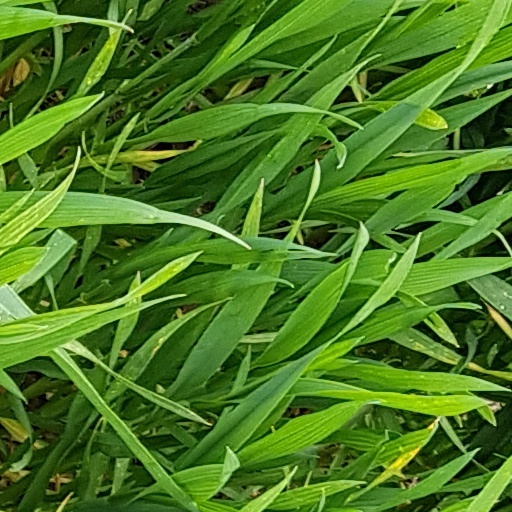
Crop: wheat